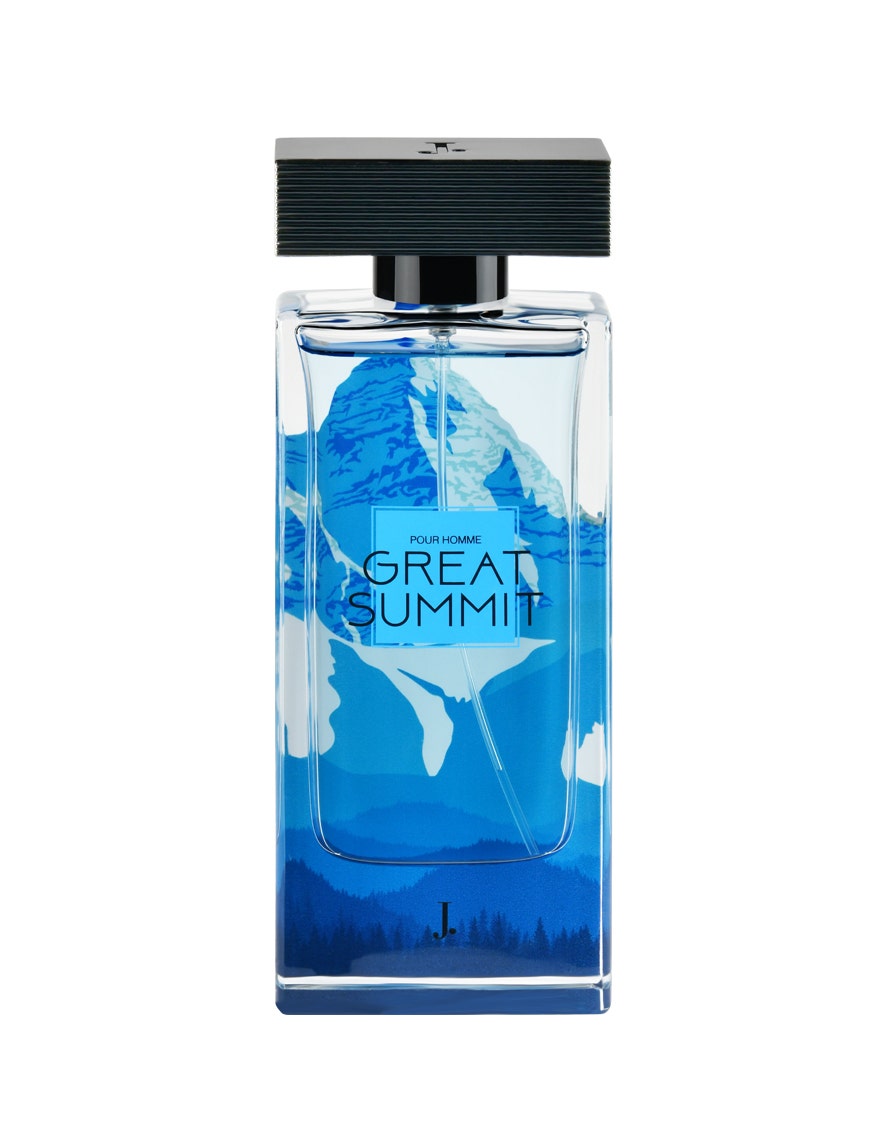
blue great summit eap for men